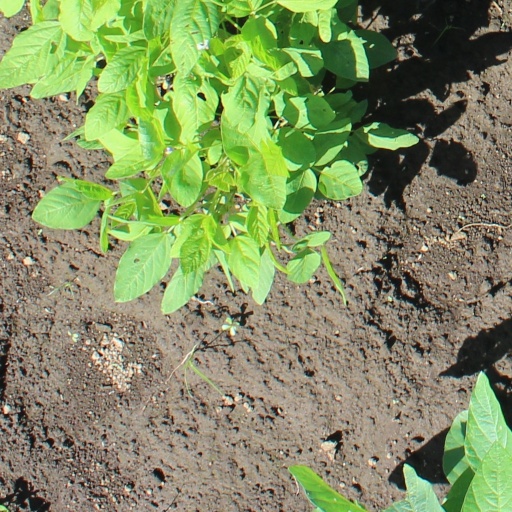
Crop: soybean